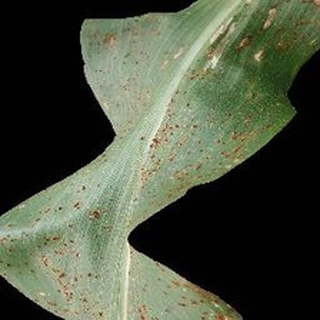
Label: corn_common_rust